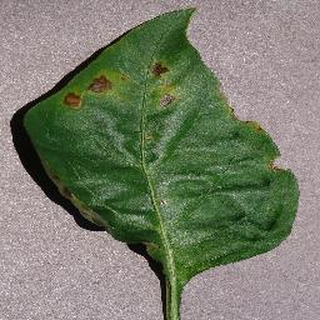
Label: bell_pepper_bacterial_spot